Battle of Lechfeld (910)

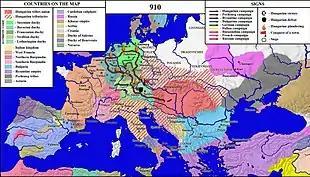
The Hungarian campaign of 910, which resulted the Hungarian victories from Augsburg and Rednitz.

After these two battles the Hungarian army plundered and burned the German territories while nobody tried to fight them off again, retreating to the walled towns and castles, and waiting for them to turn back to Hungary. On their way back home, the Hungarians plundered the surroundings of Regensburg, burned Altaich and Osterhofen. Only the Bavarians managed to beat a minor plundering Hungarian unit at Neuching, but this did not change the fact: the annihilation of much of Germany's military power and capability to withstand the Hungarian attacks. This is demonstrated by the fact that after these defeats, Louis IV the Child, the German king, together with the Swabian, Frankish, Bavarian and Saxonian princes, agreed to pay tribute to the Hungarians.